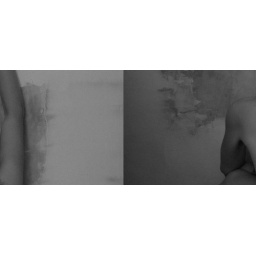
The girl in the mirror